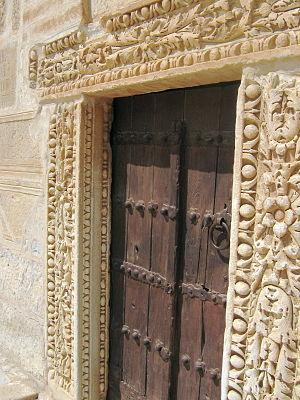
Un pied-droit, appelé aussi montant ou jambage, peut désigner :
La Grande Mosquée de Kairouan, également appelée mosquée Oqba Ibn Nafi en souvenir de son fondateur Oqba Ibn Nafi, est l'une des principales mosquées de Tunisie située à Kairouan. Historiquement première métropole musulmane du Maghreb, Kairouan, dont l'apogée sur les plans politique et intellectuel se situe au IXᵉ siècle, est réputée comme étant le centre spirituel et religieux de la Tunisie ; elle est aussi parfois considérée comme la quatrième ville sainte de l'islam sunnite.